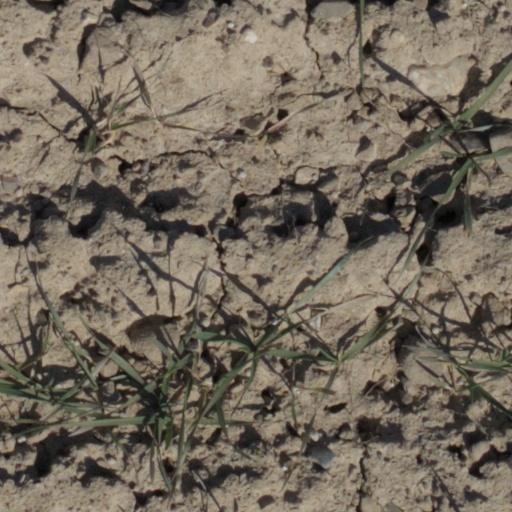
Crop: wheat